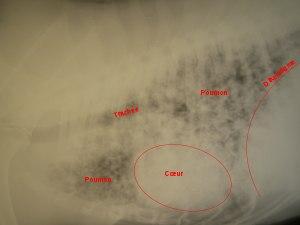
Le cancer du sein est une tumeur maligne de la glande mammaire. Autrement dit, c'est un cancer qui naît dans les unités cellulaires dont la fonction est de sécréter le lait, les unités ducto-lobulaires du sein, essentiellement chez la femme. 8 cancers du sein sur 10 se déclarent après 50 ans.